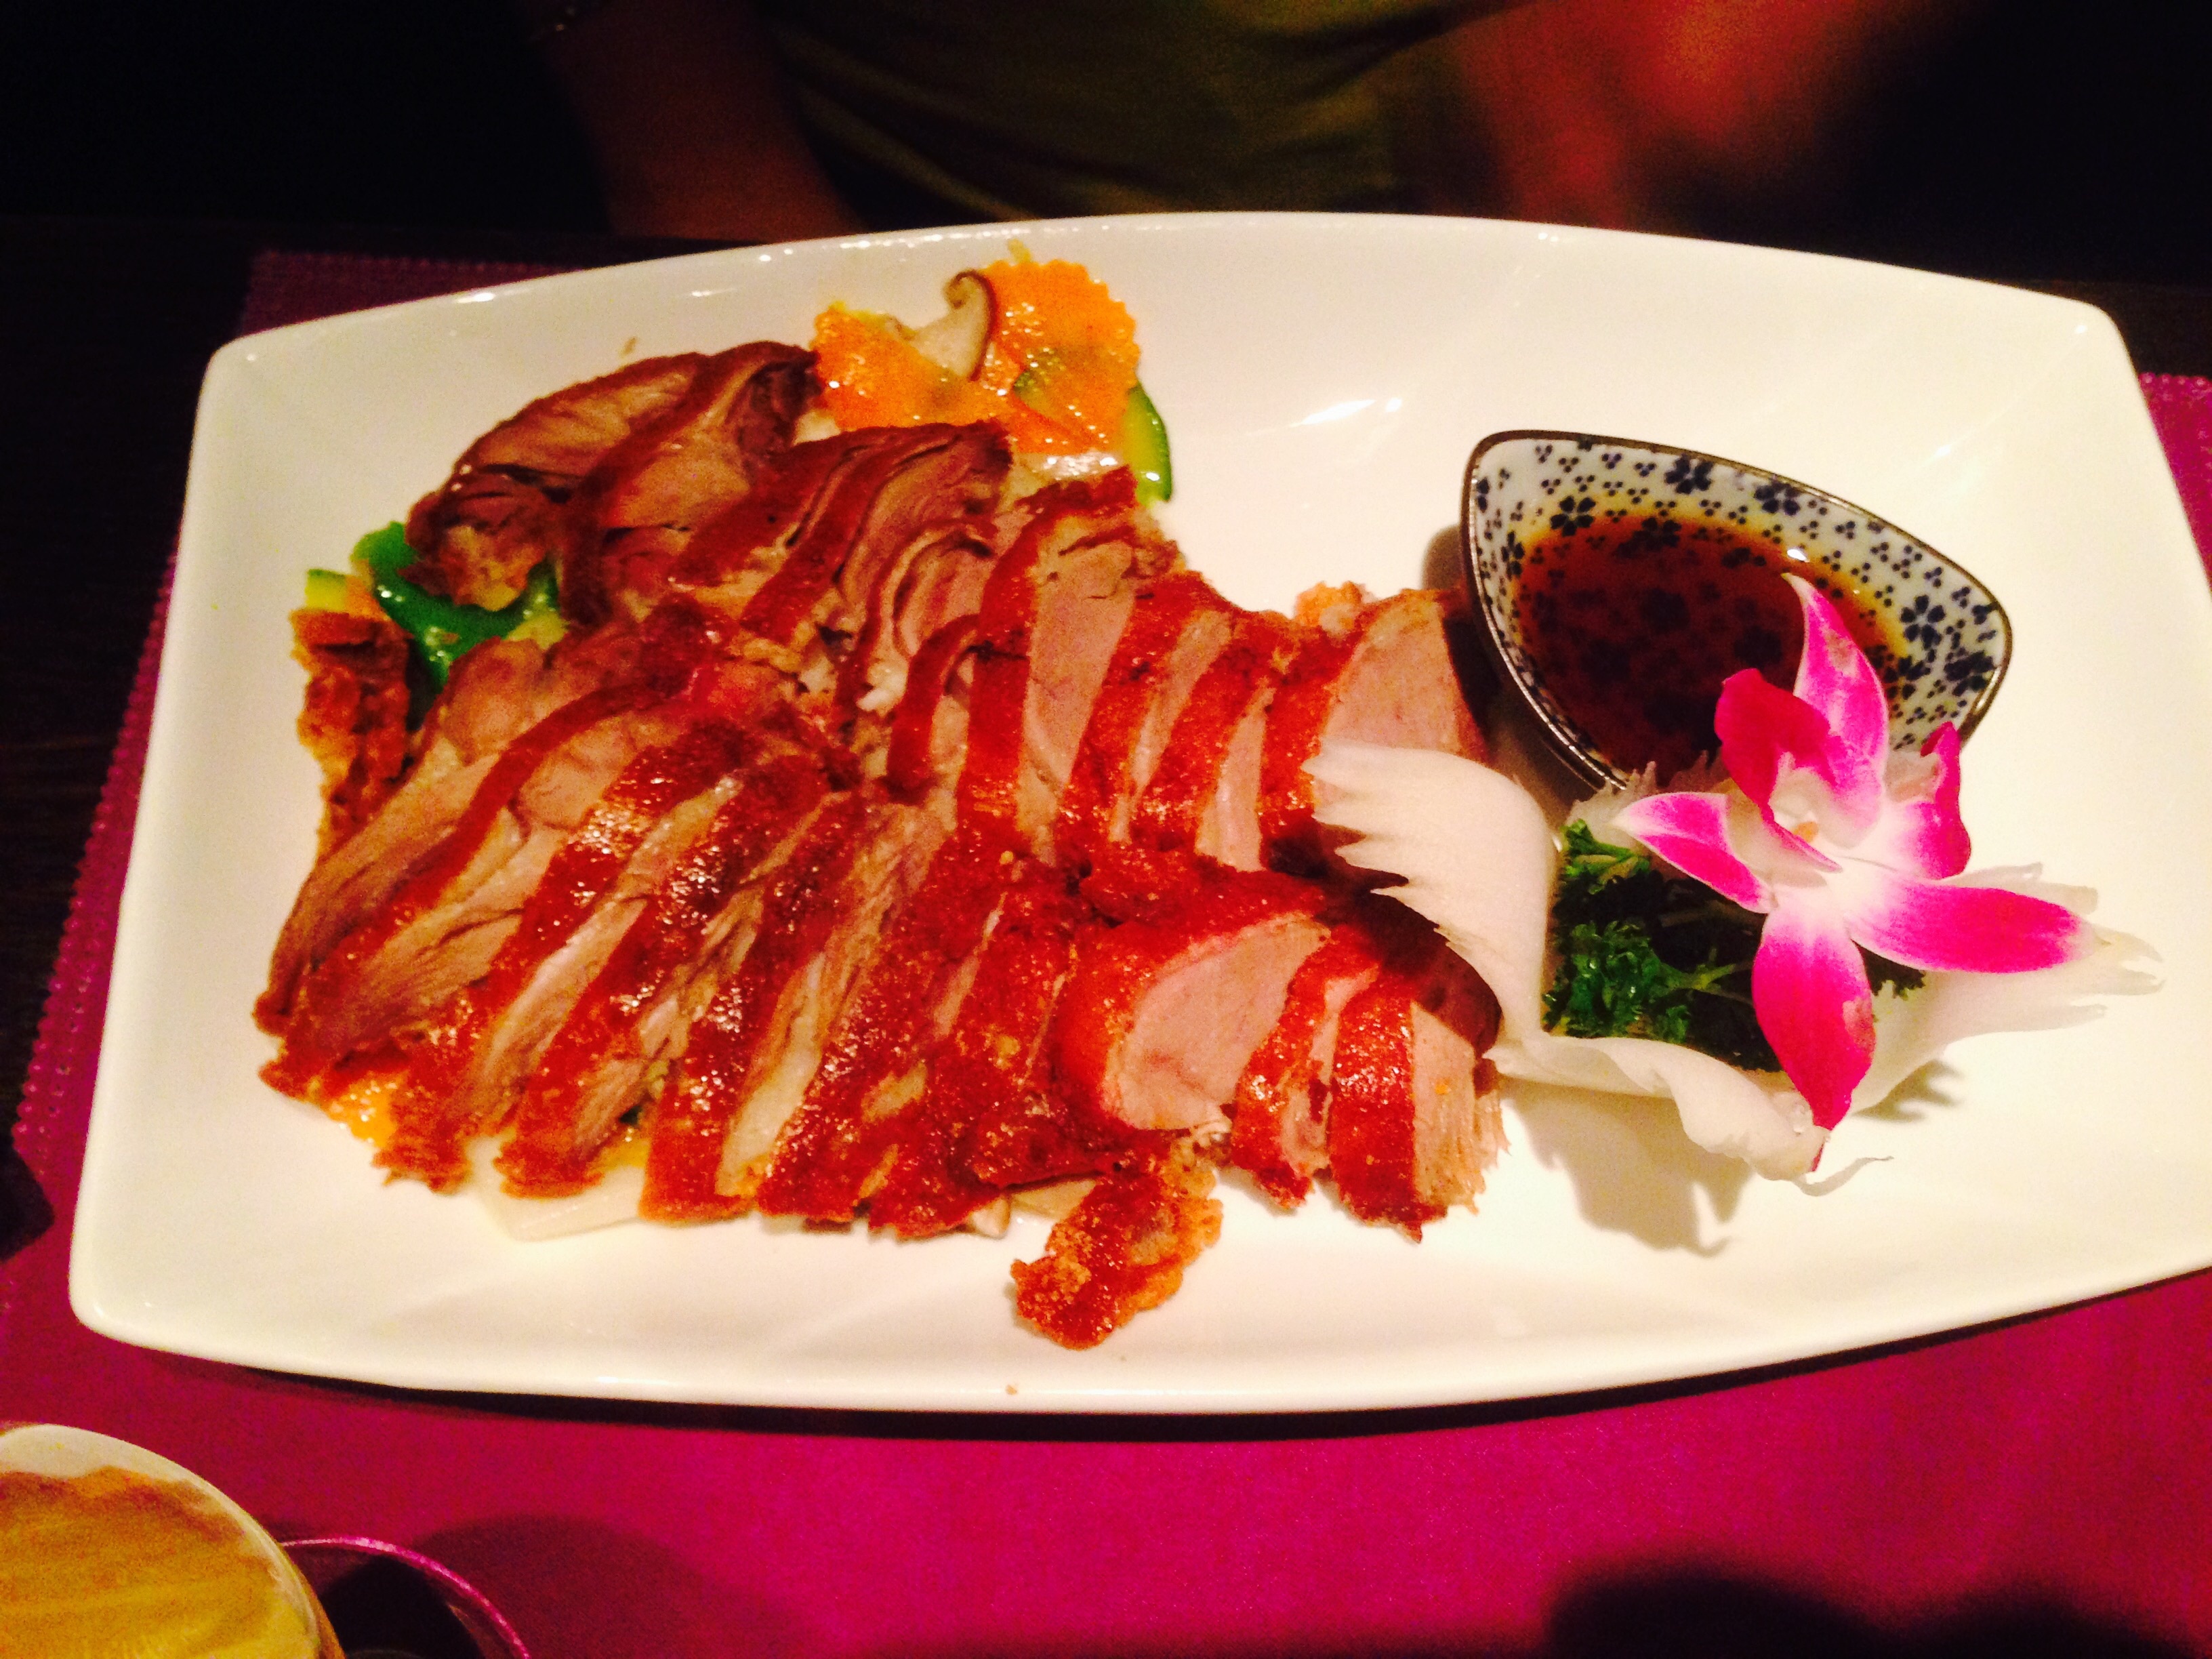
dip, dish, meal, food, plate, asia, eat, meat, cuisine, asian food, sashimi, duck, abendbrot, chinese food, to lunch, kobe beef, plum sauce, traditional meal